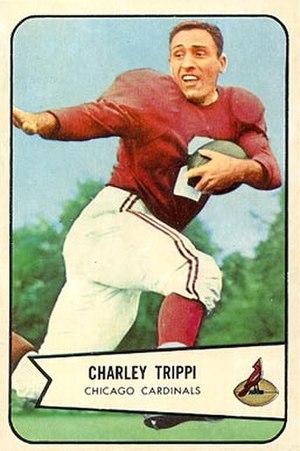
Charles Louis Trippi, né le 14 décembre 1921 à Pittston, en Pennsylvanie, est un Américain, joueur professionnel de football américain, occupant les postes de halfback et de quarterback pour les Cardinals de Chicago de la National Football League de 1947 à 1955. Bien qu'il soit avant tout un running back, sa polyvalence lui permet de remplir une multitude de rôles au cours de sa carrière, dont celui de quarterback, de defensive back, de punter et de kick returner. Trippi était un « quintuple-menaceur » qui savait courir, attraper, faire des passes, des tackles et de la défense.